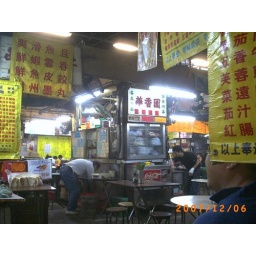
under bridge meat ball noodle..yum ~